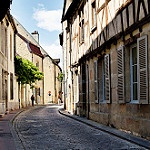
Label: street